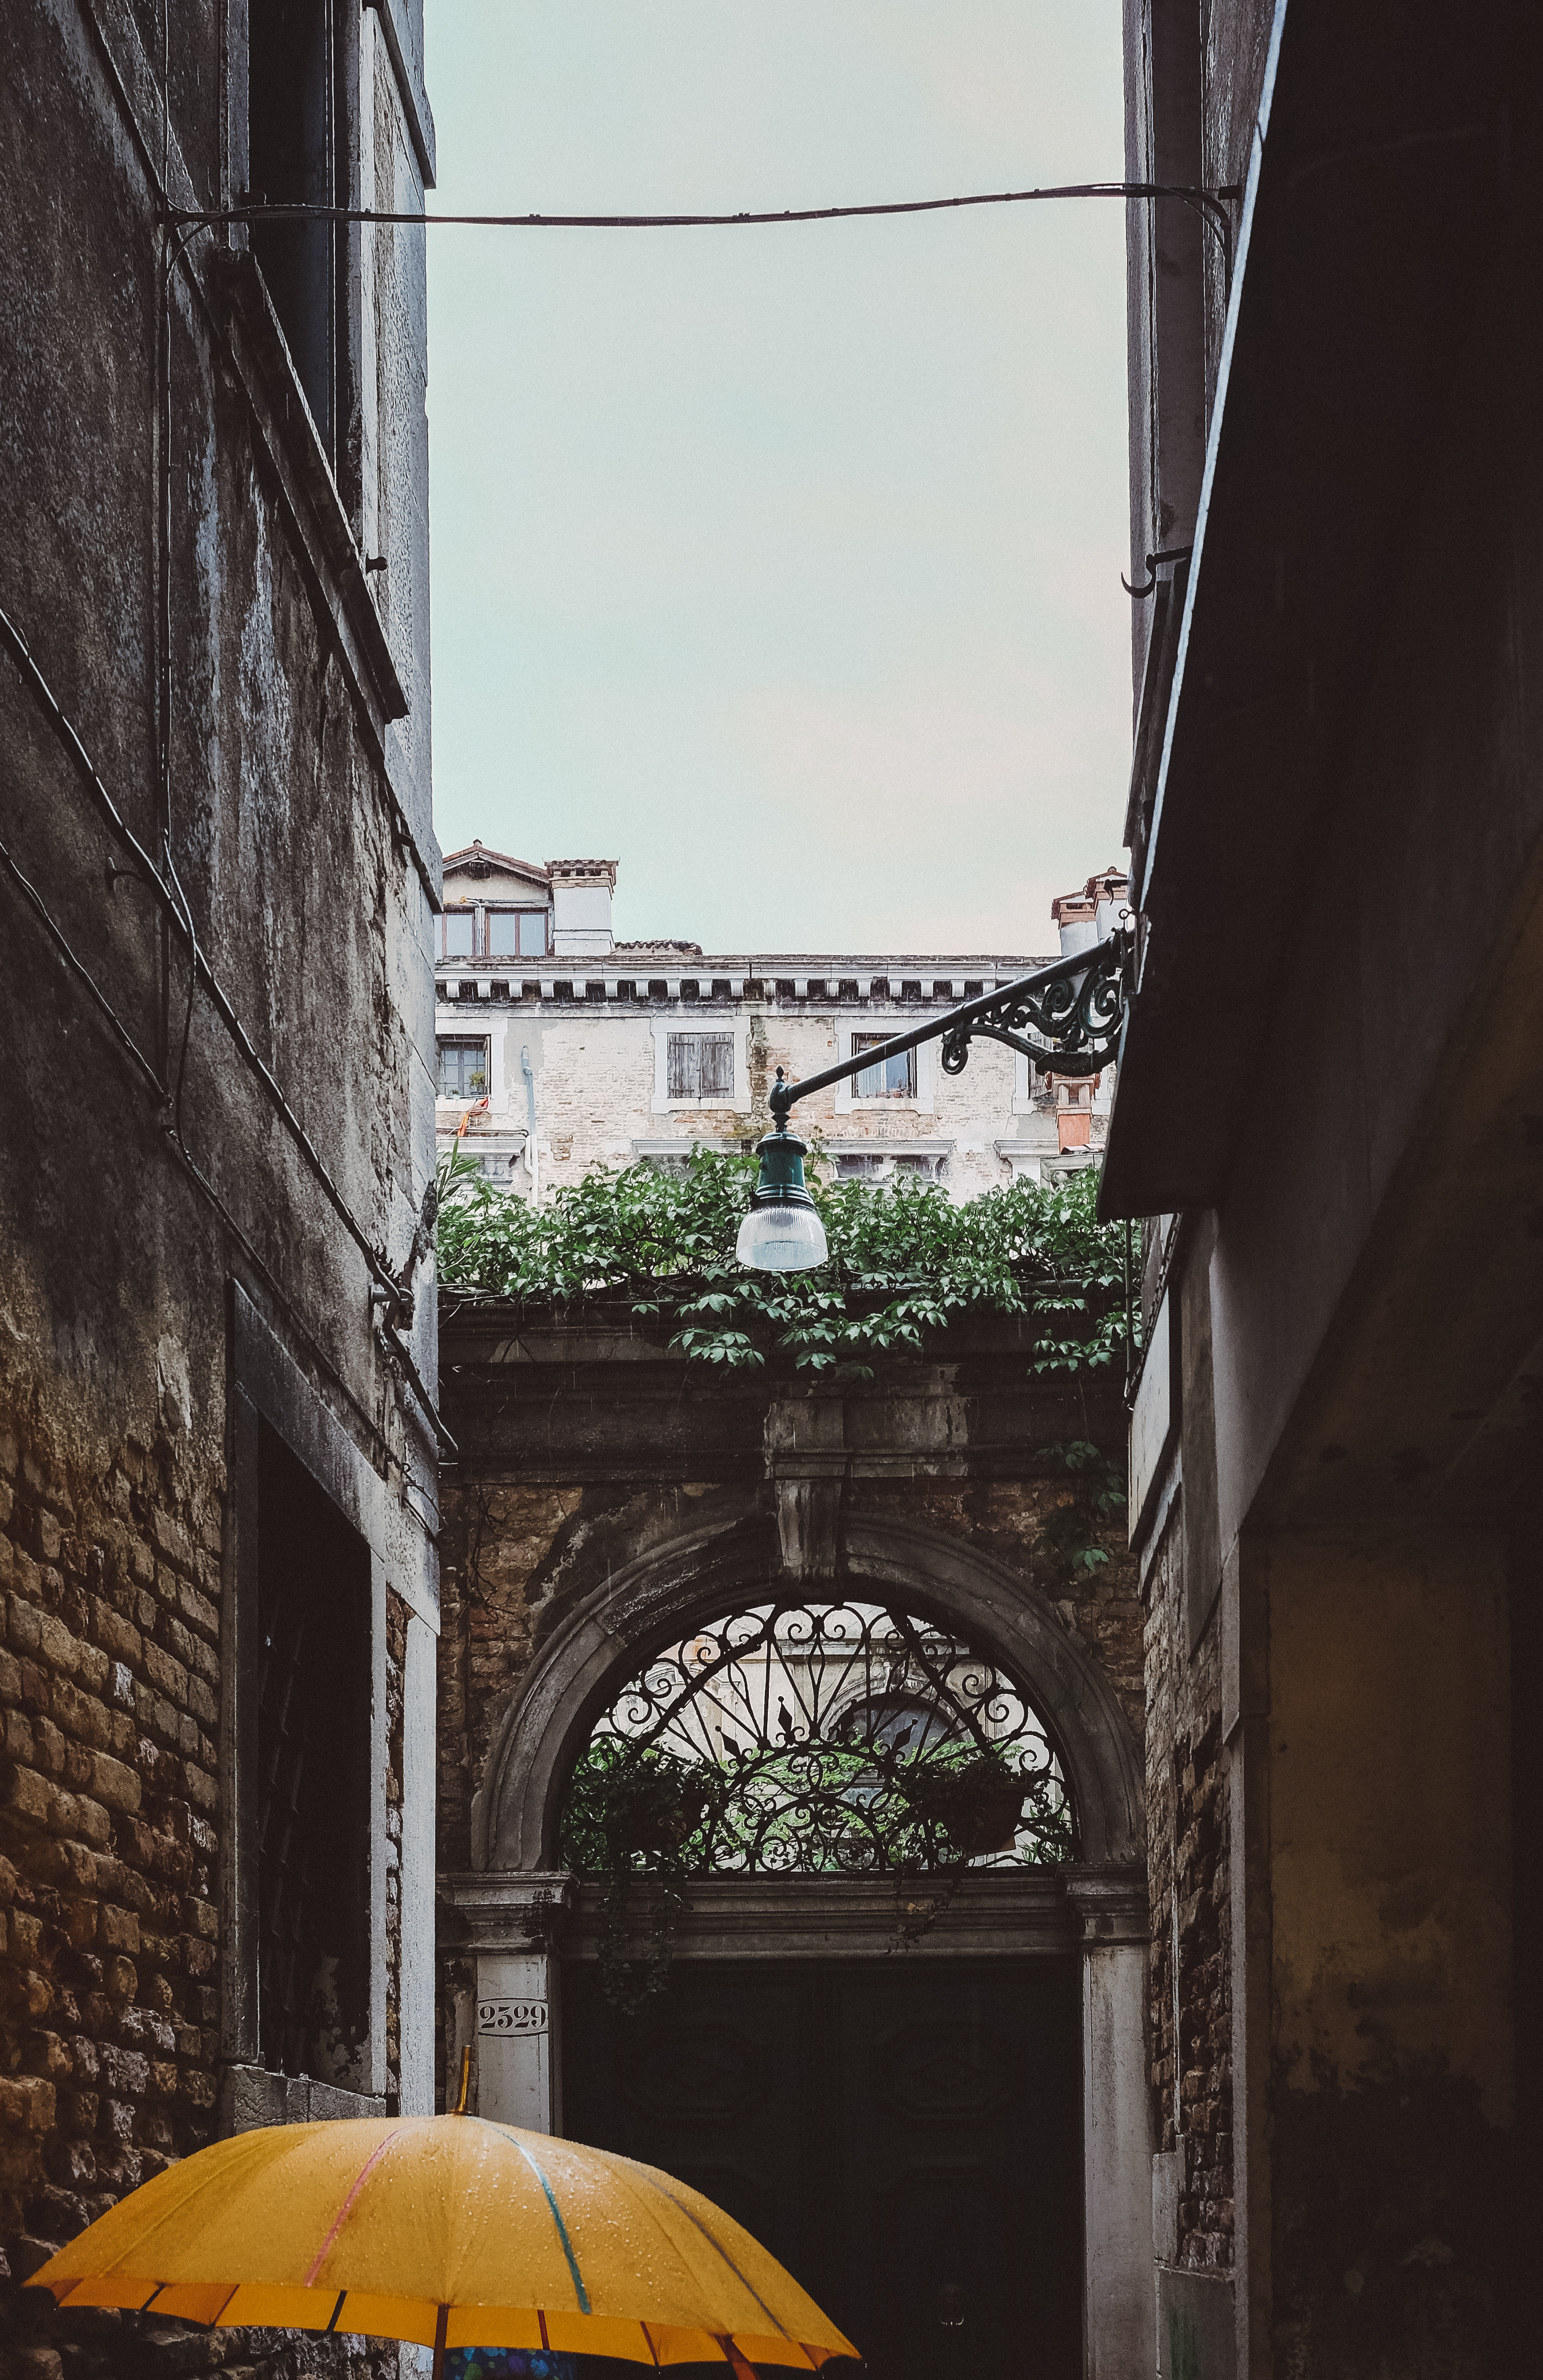
architecture, street, house, window, arch, facade, lighting, shape, urban area